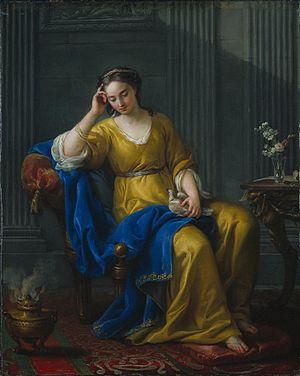
Joseph-Marie Vien, né à Montpellier le 18 juin 1716, et mort à Paris le 27 mars 1809, est un peintre, dessinateur et graveur français, précurseur du néoclassicisme.